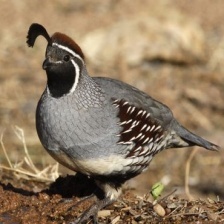
Species: GAMBELS QUAIL
Scientific name: CALLIPEPLA GAMBELII
ImageNet parent category: quail